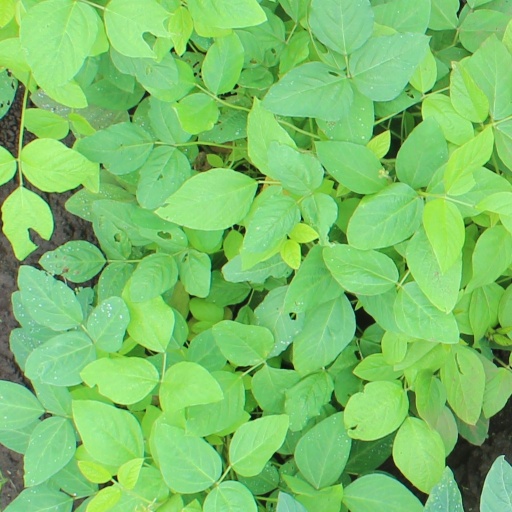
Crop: soybean